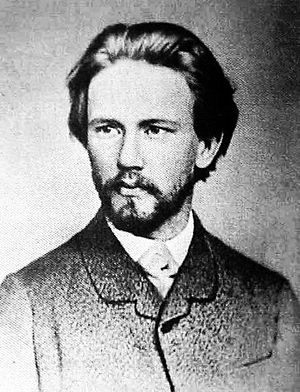
Pjotr Ilitj Tjajkovskij
Tjajkovskij som ung i 1874
Pjotr Ilítj Tjajkovskij var en russisk, nationalromantisk komponist. Tjajkovskij komponerede både orkestermusik, operaer, balletmusik og kammermusik af varig kvalitet.